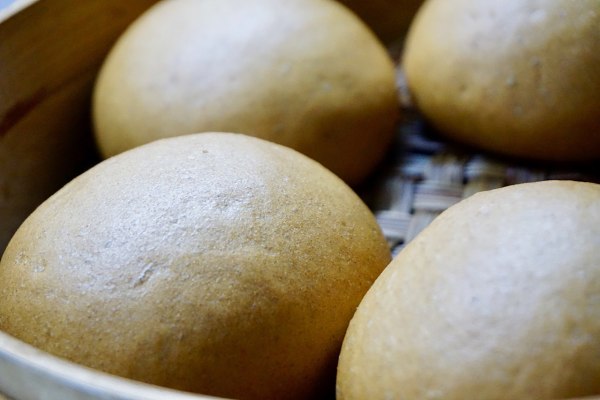
Label: trash